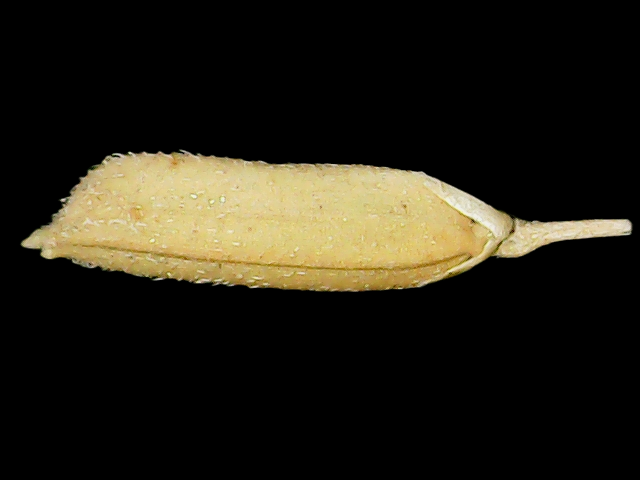
Rice variety: Binadhan16